Frank A. Vogel

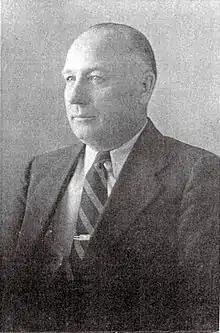
Frank A. Vogel

Frank A. Vogel (1888–1951) was an American banker and the chief political advisor of Governor of North Dakota William Langer. Vogel was born in Minnesota in 1888 to Abraham and Sarah Jane (Taylor) Vogel. He moved to McLean County, North Dakota around 1909, where he was a teacher and school administrator in the small towns of Anamoose, Underwood, and Dazey. He married Louella Larsen and in 1917 purchased the bank in Coleharbor.